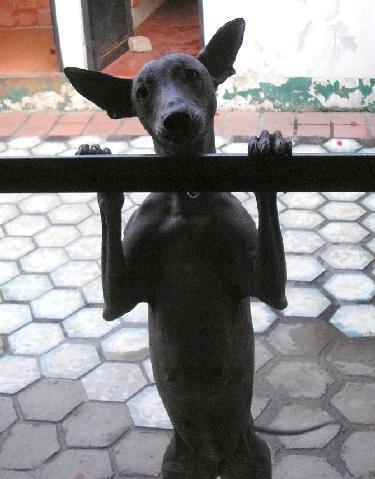
Mexican_hairless